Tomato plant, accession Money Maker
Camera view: horizontal (90 deg, fisheye); turntable rotation: 240 degrees
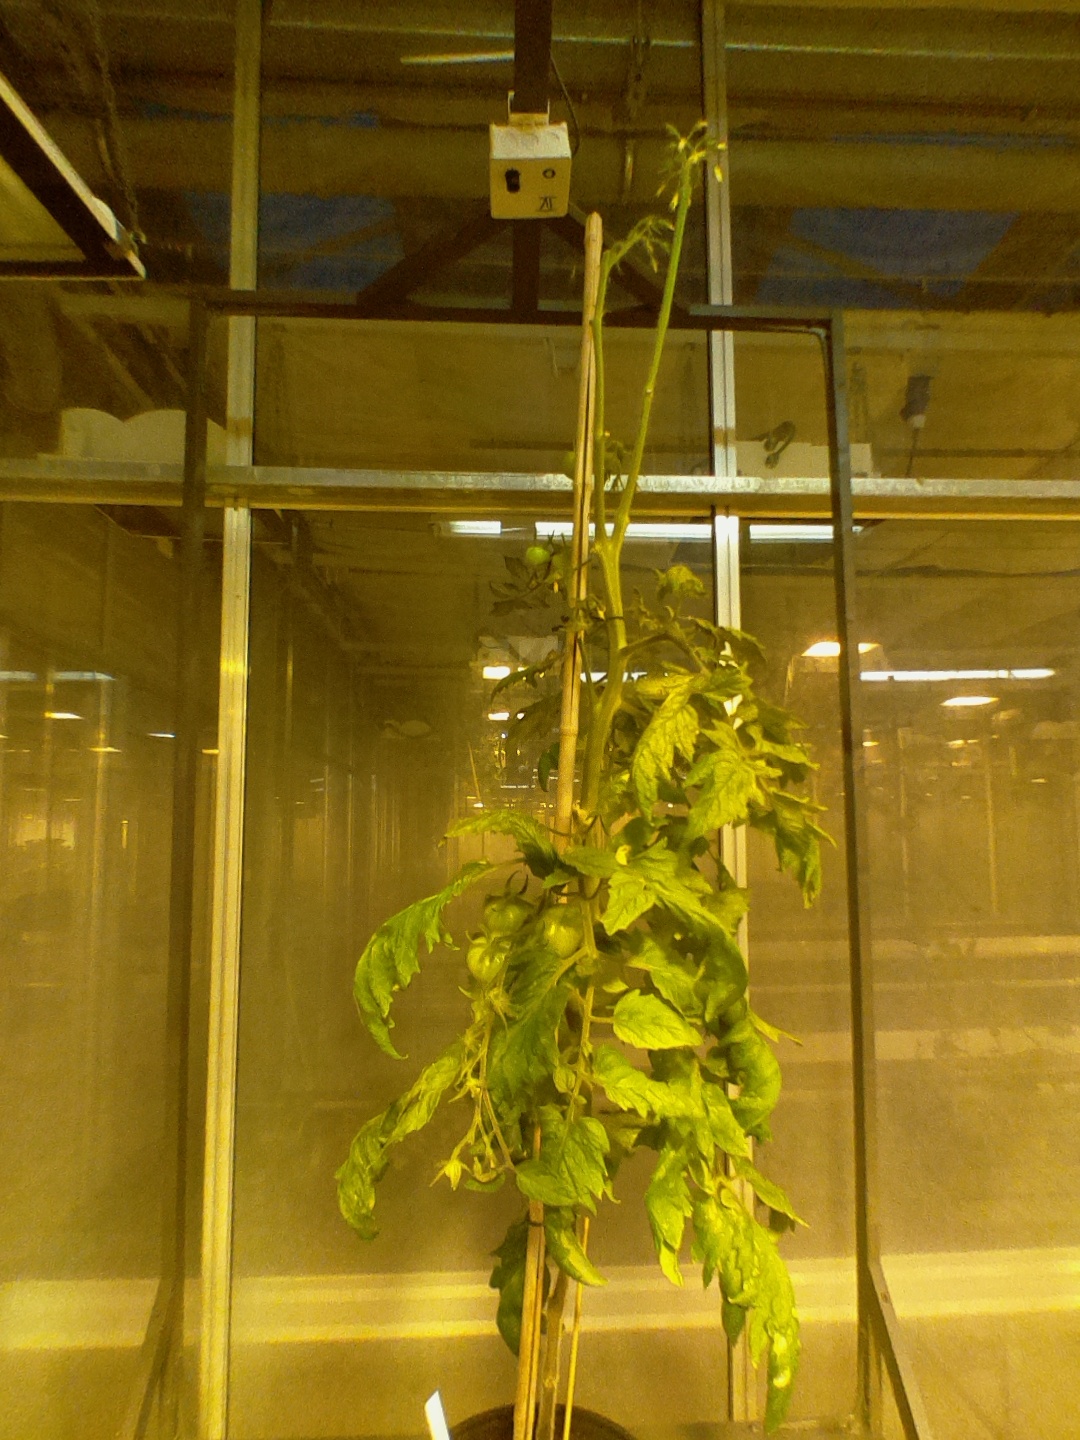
BBCH growth stage 78: 80% -90% of final fruit size